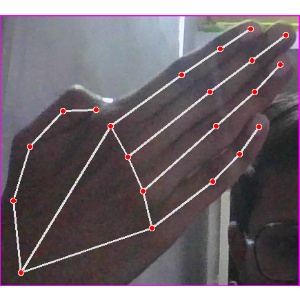
अक्षर: घ